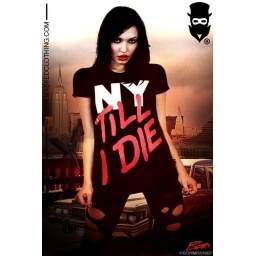
MASKED CLOTHING Ivy Levan in black NY TILL I DIE shirt